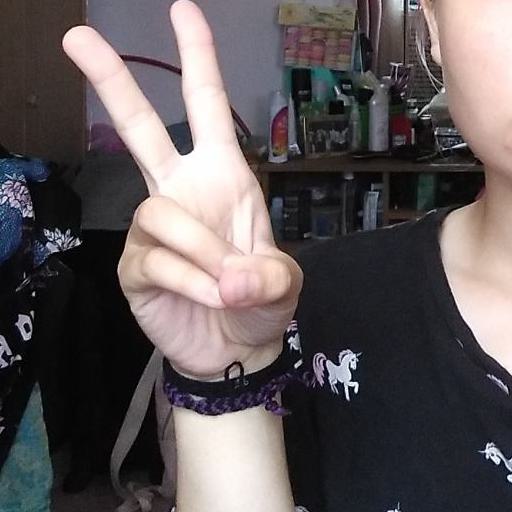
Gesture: peace